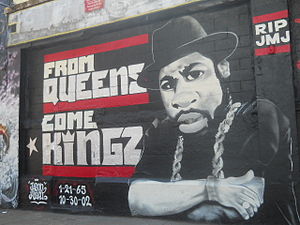
Jam Master Jay
Jason William Mizell, kendt som Jam-Master Jay, var en af stifterne og DJ i Run-D.M.C., en hip-hopgruppe startet i Queens i New York City.